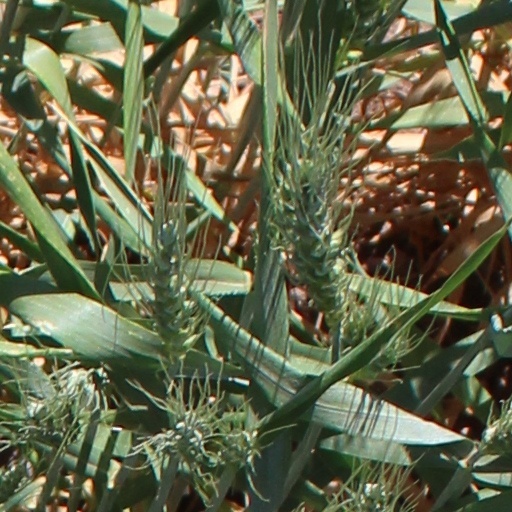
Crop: wheat